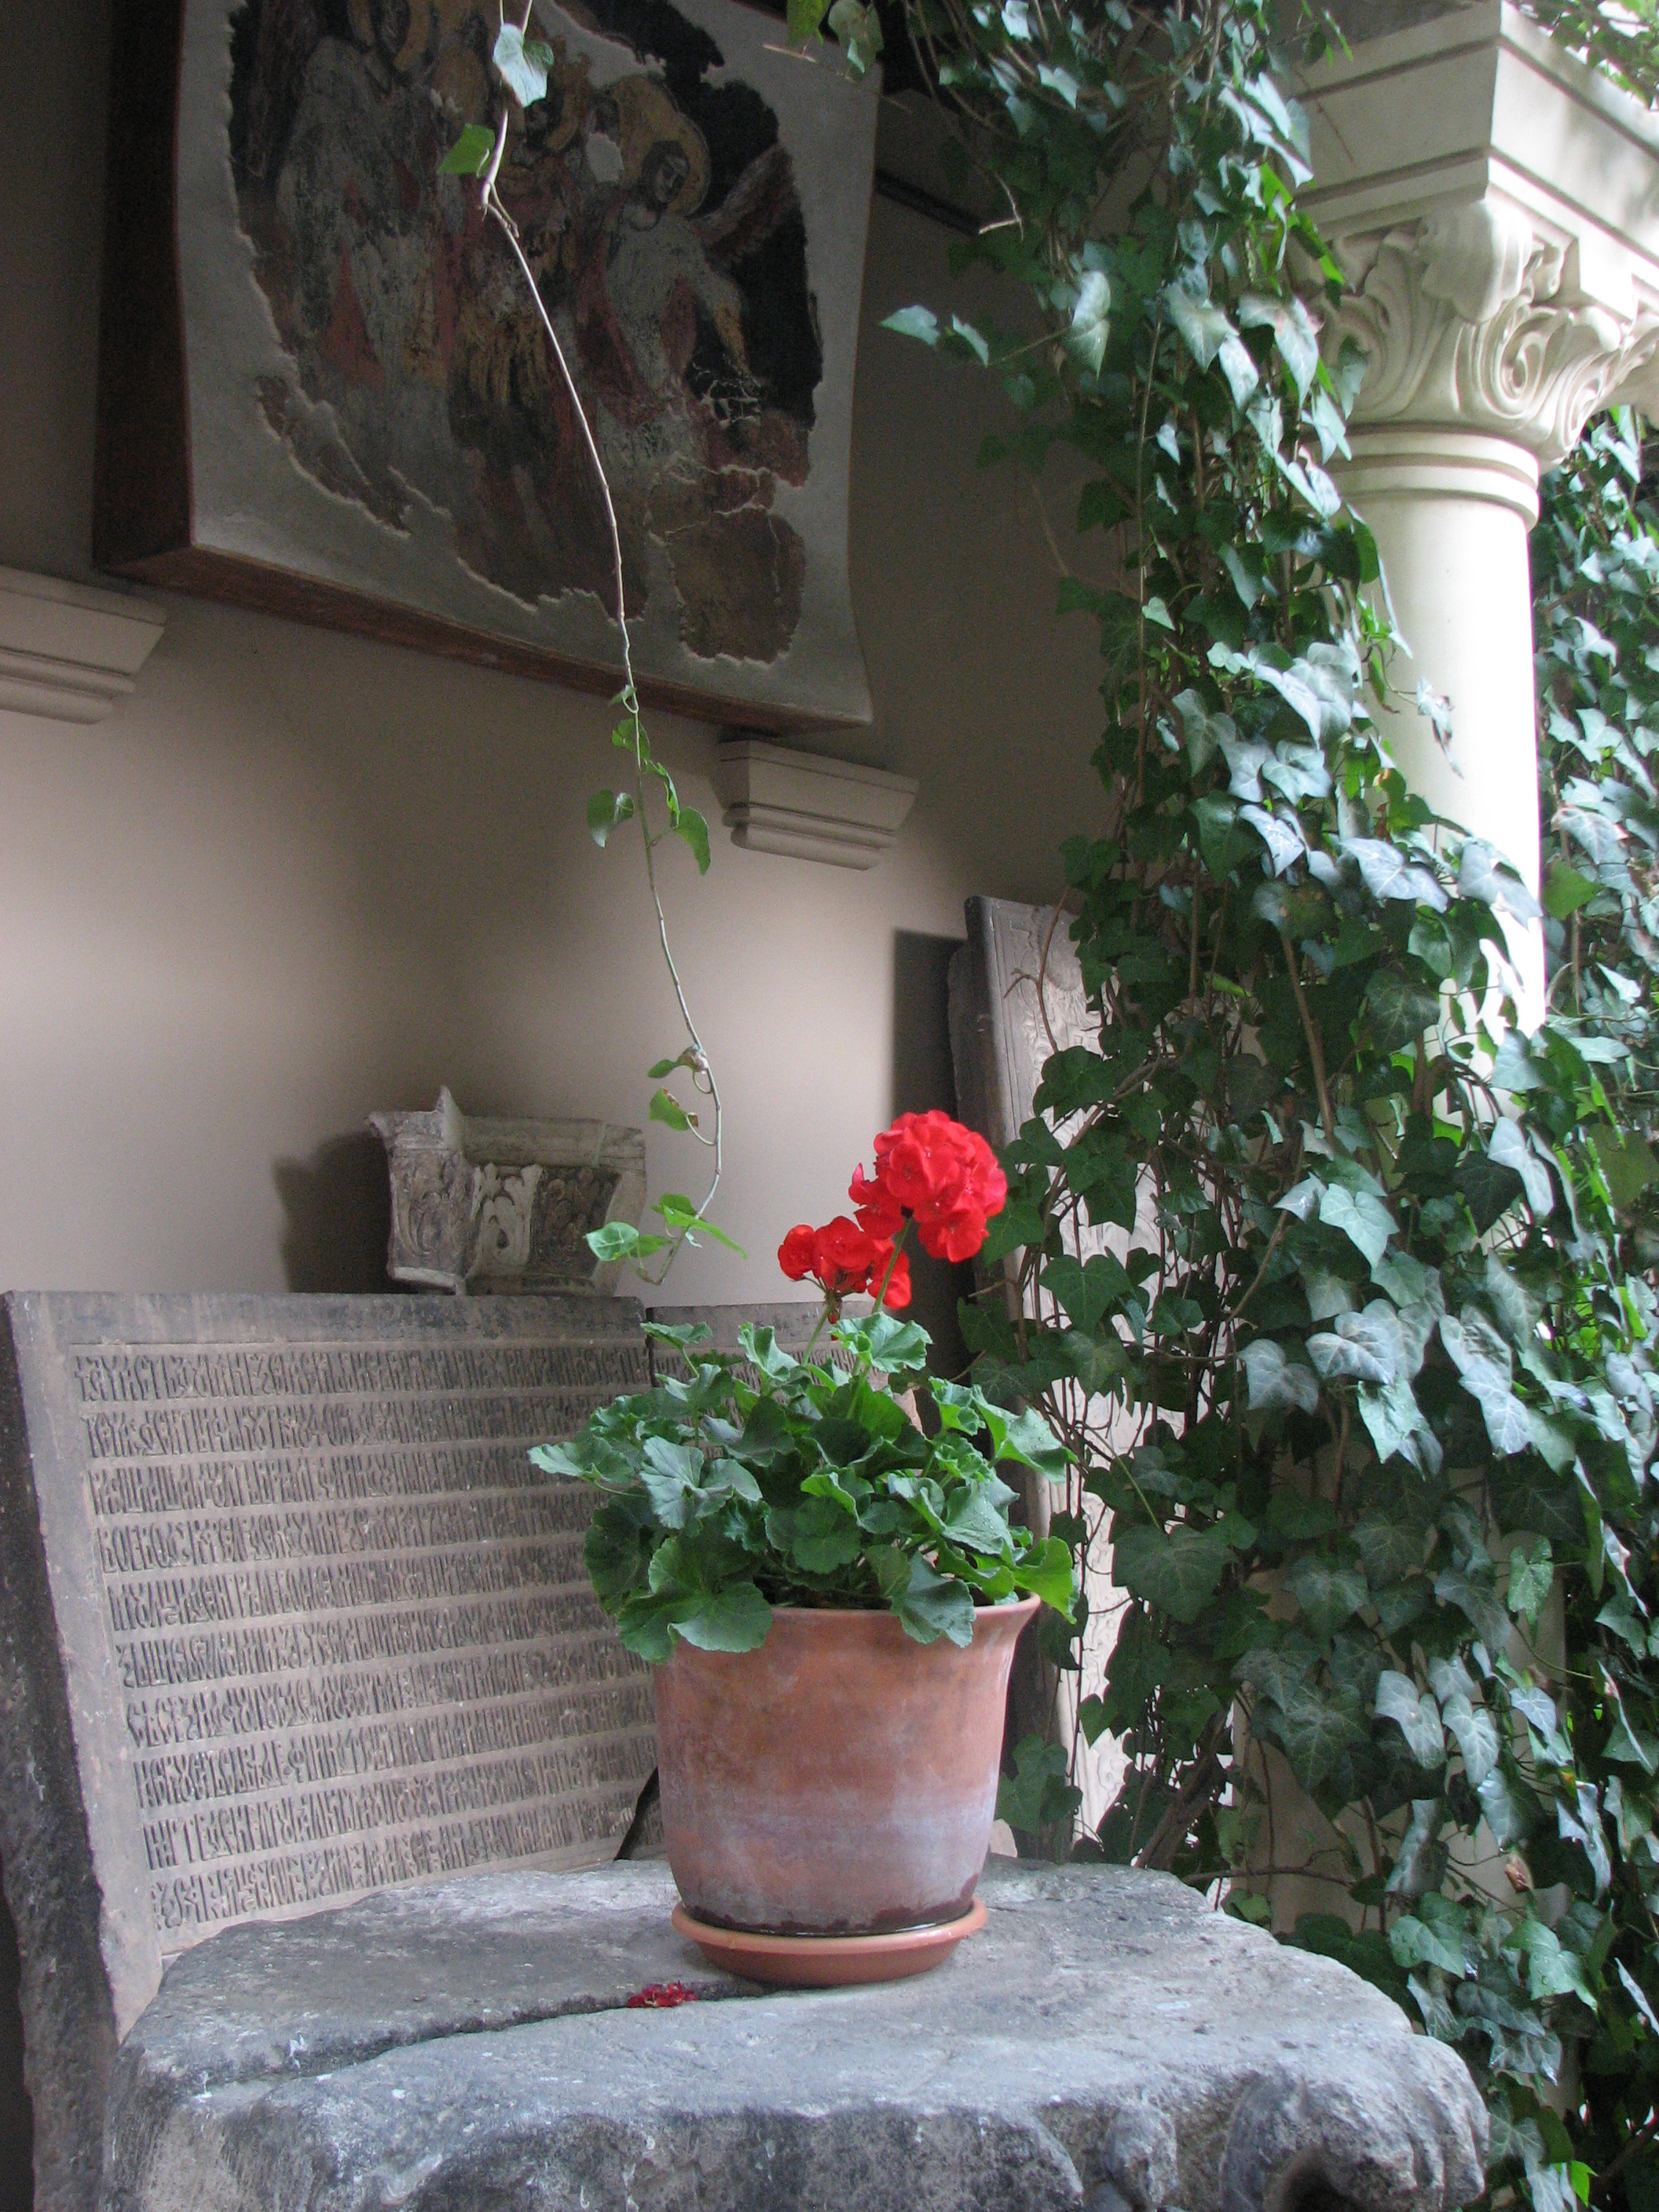
architecture, photography, flower, building, home, photo, europe, backyard, religion, church, garden, christian, photos, religious, free, de, courtyard, churches, fotografie, christianity, romana, orthodox, eastern, yard, floristry, romania, bor, biserica, arhitectura, orthodoxy, romanian, ortodoxa, ortodox, ortodoxia, ortodoxie, ecclesiastical, bisericeasc, cladire, edificiu, stavropoleos, cre tinism, cre tin